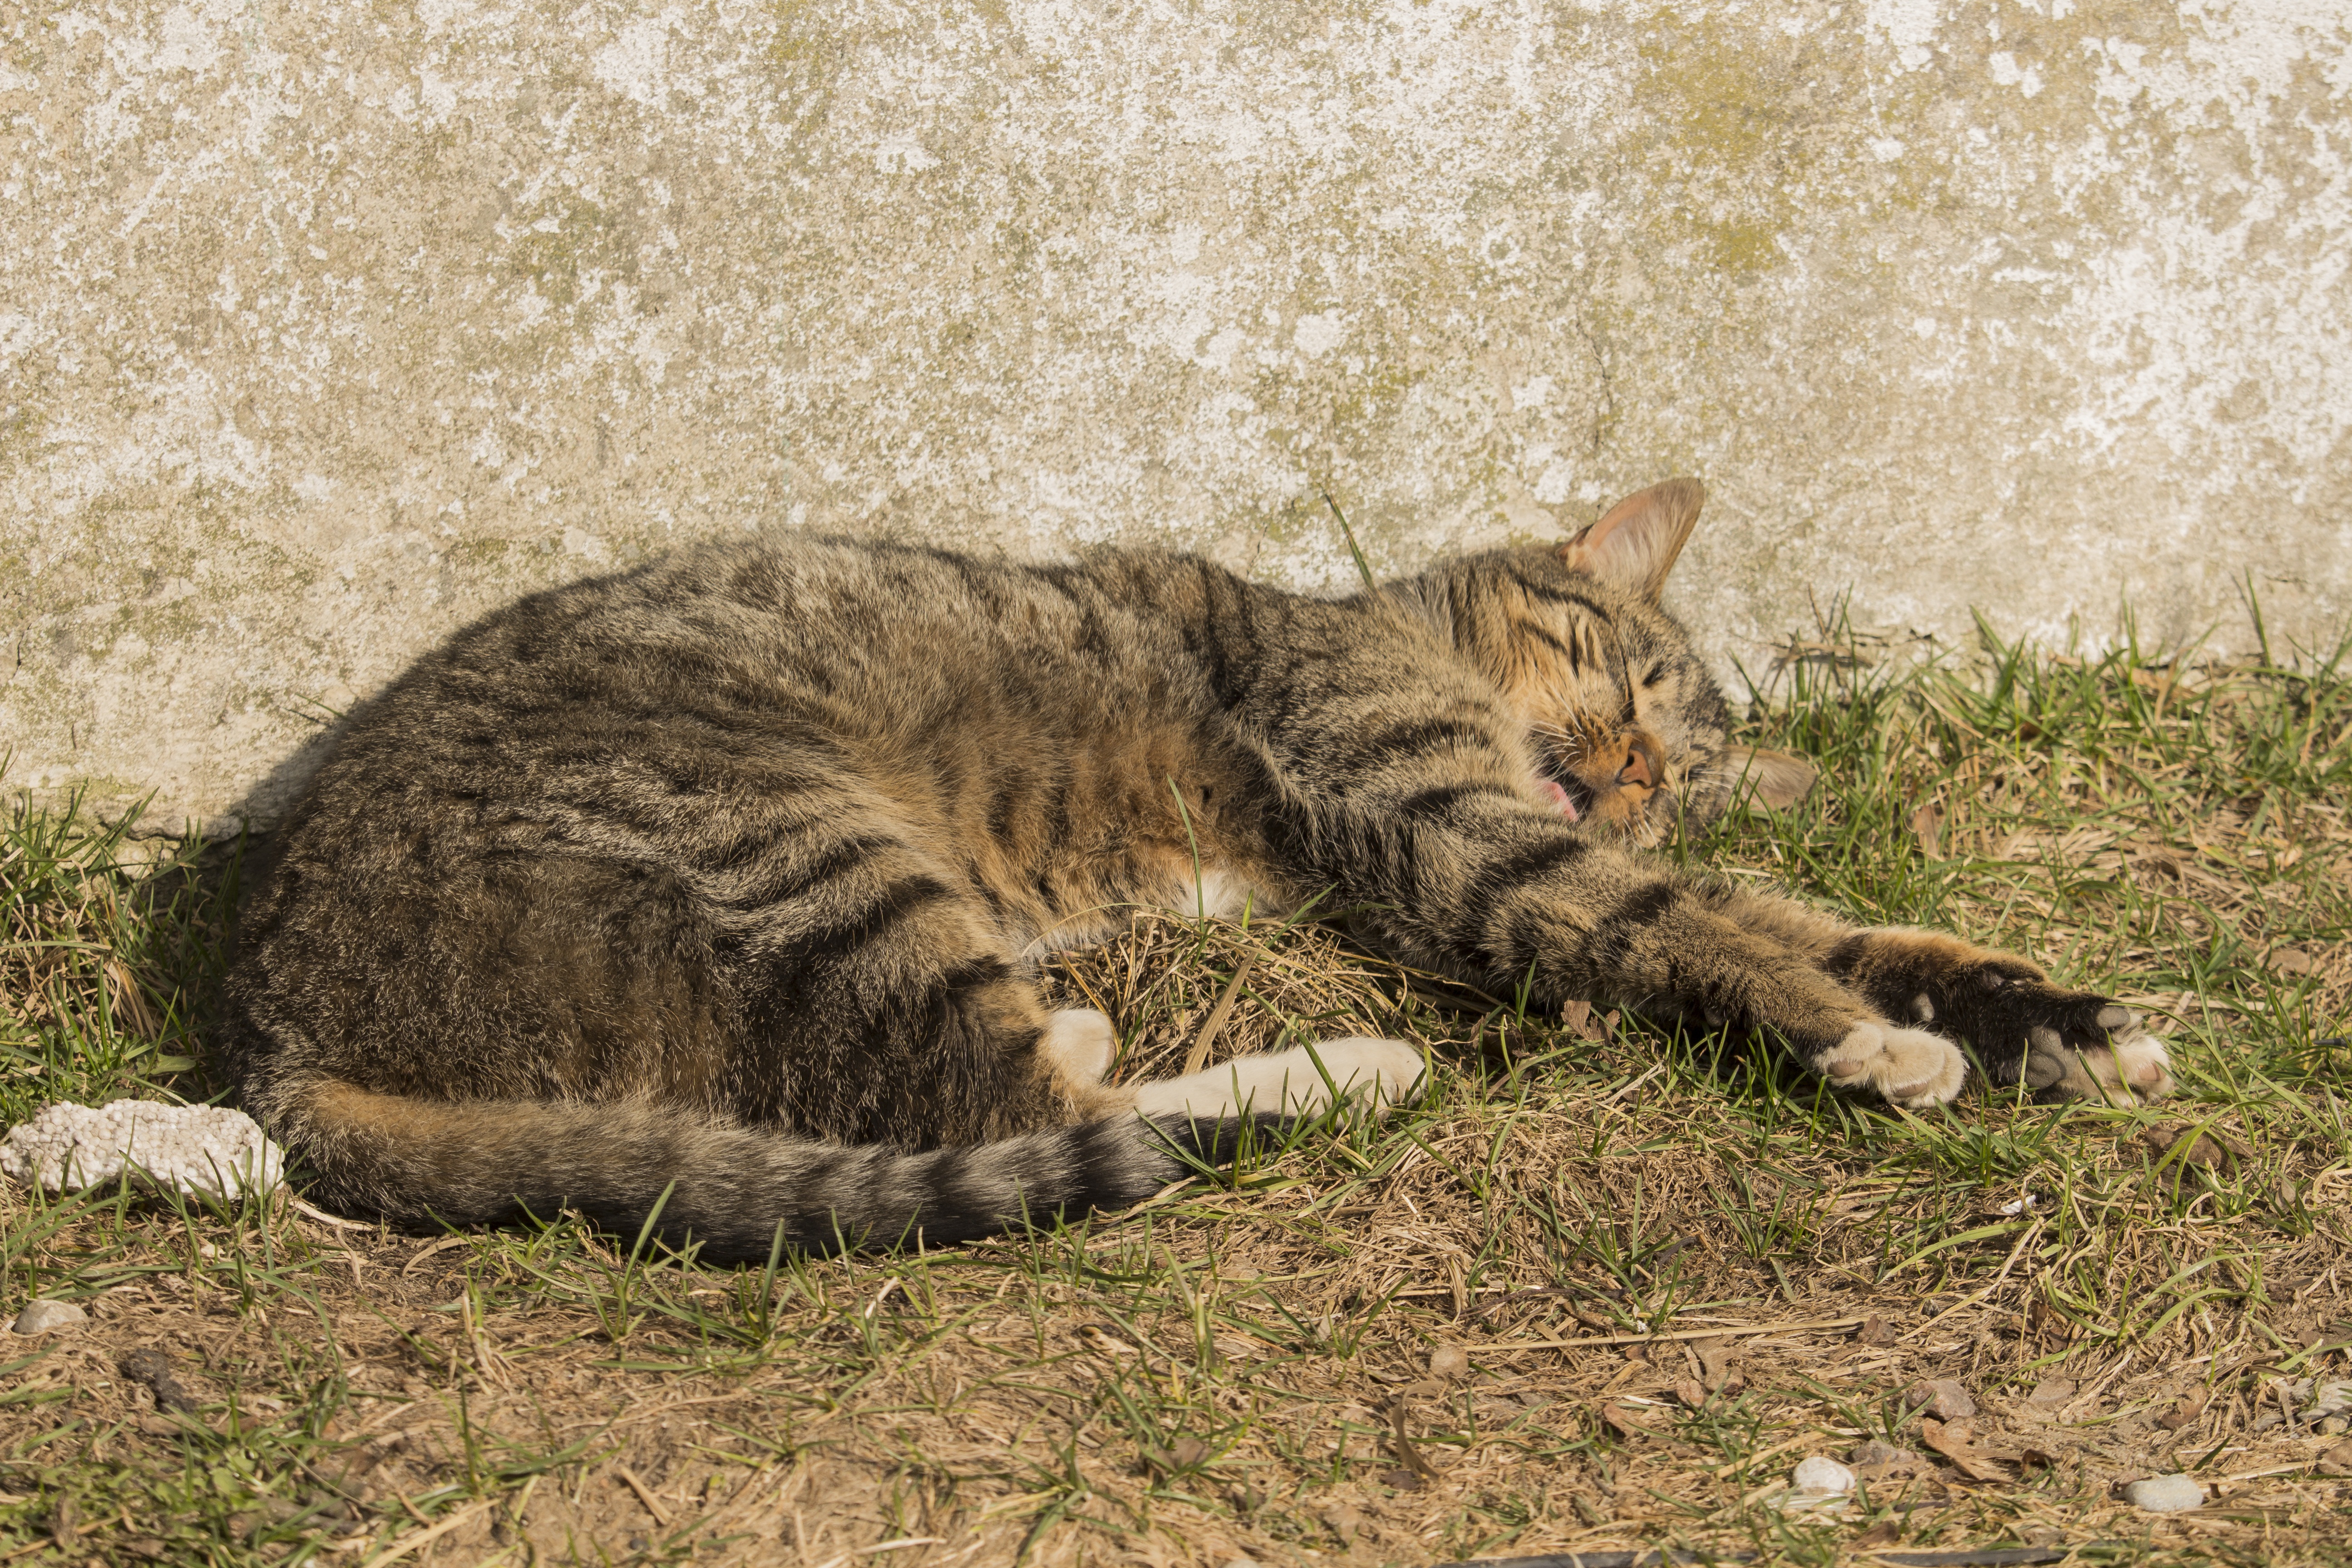
animal, kitten, cat, mammal, fauna, whiskers, vertebrate, bobcat, tabby cat, feral cat, wild cat, small to medium sized cats, cat like mammal, pixie bob